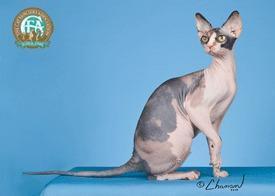
Sphynx